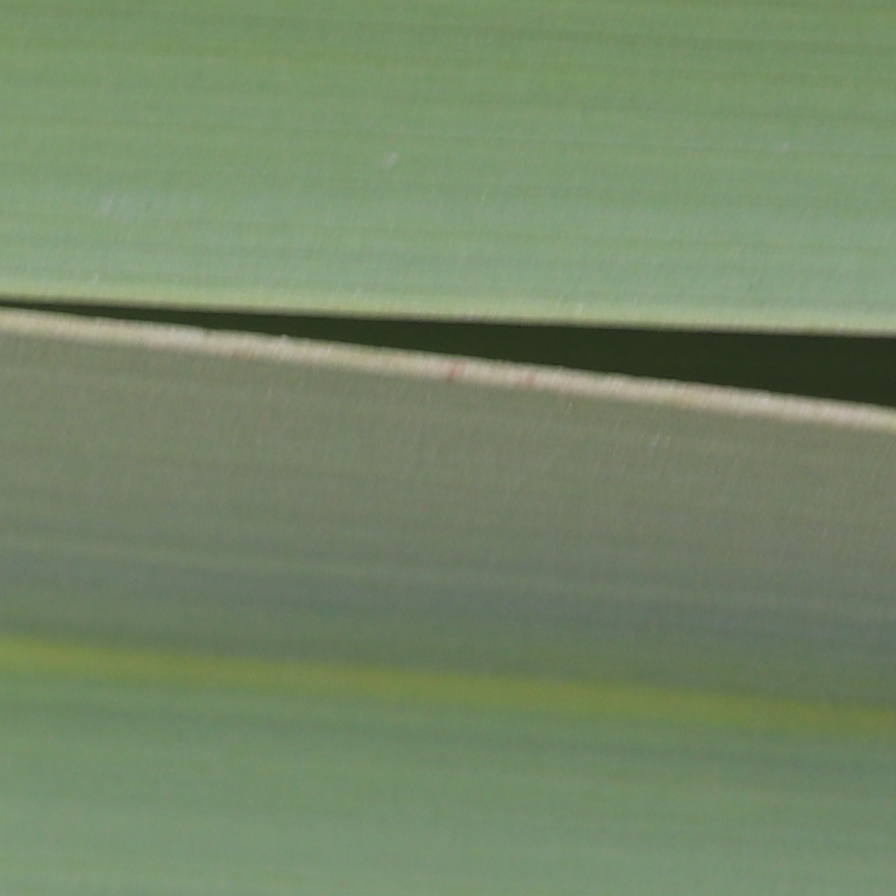
Label: Healthy